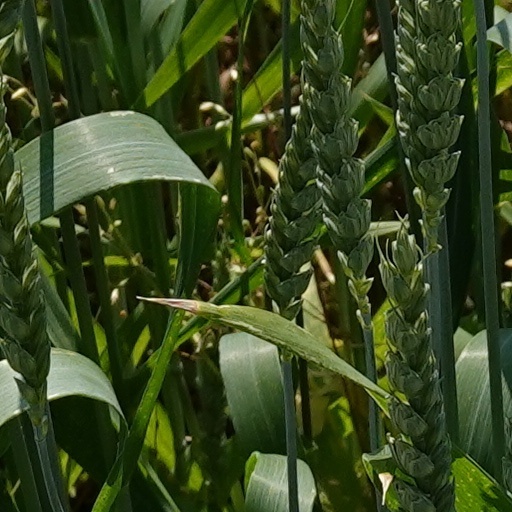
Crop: wheat